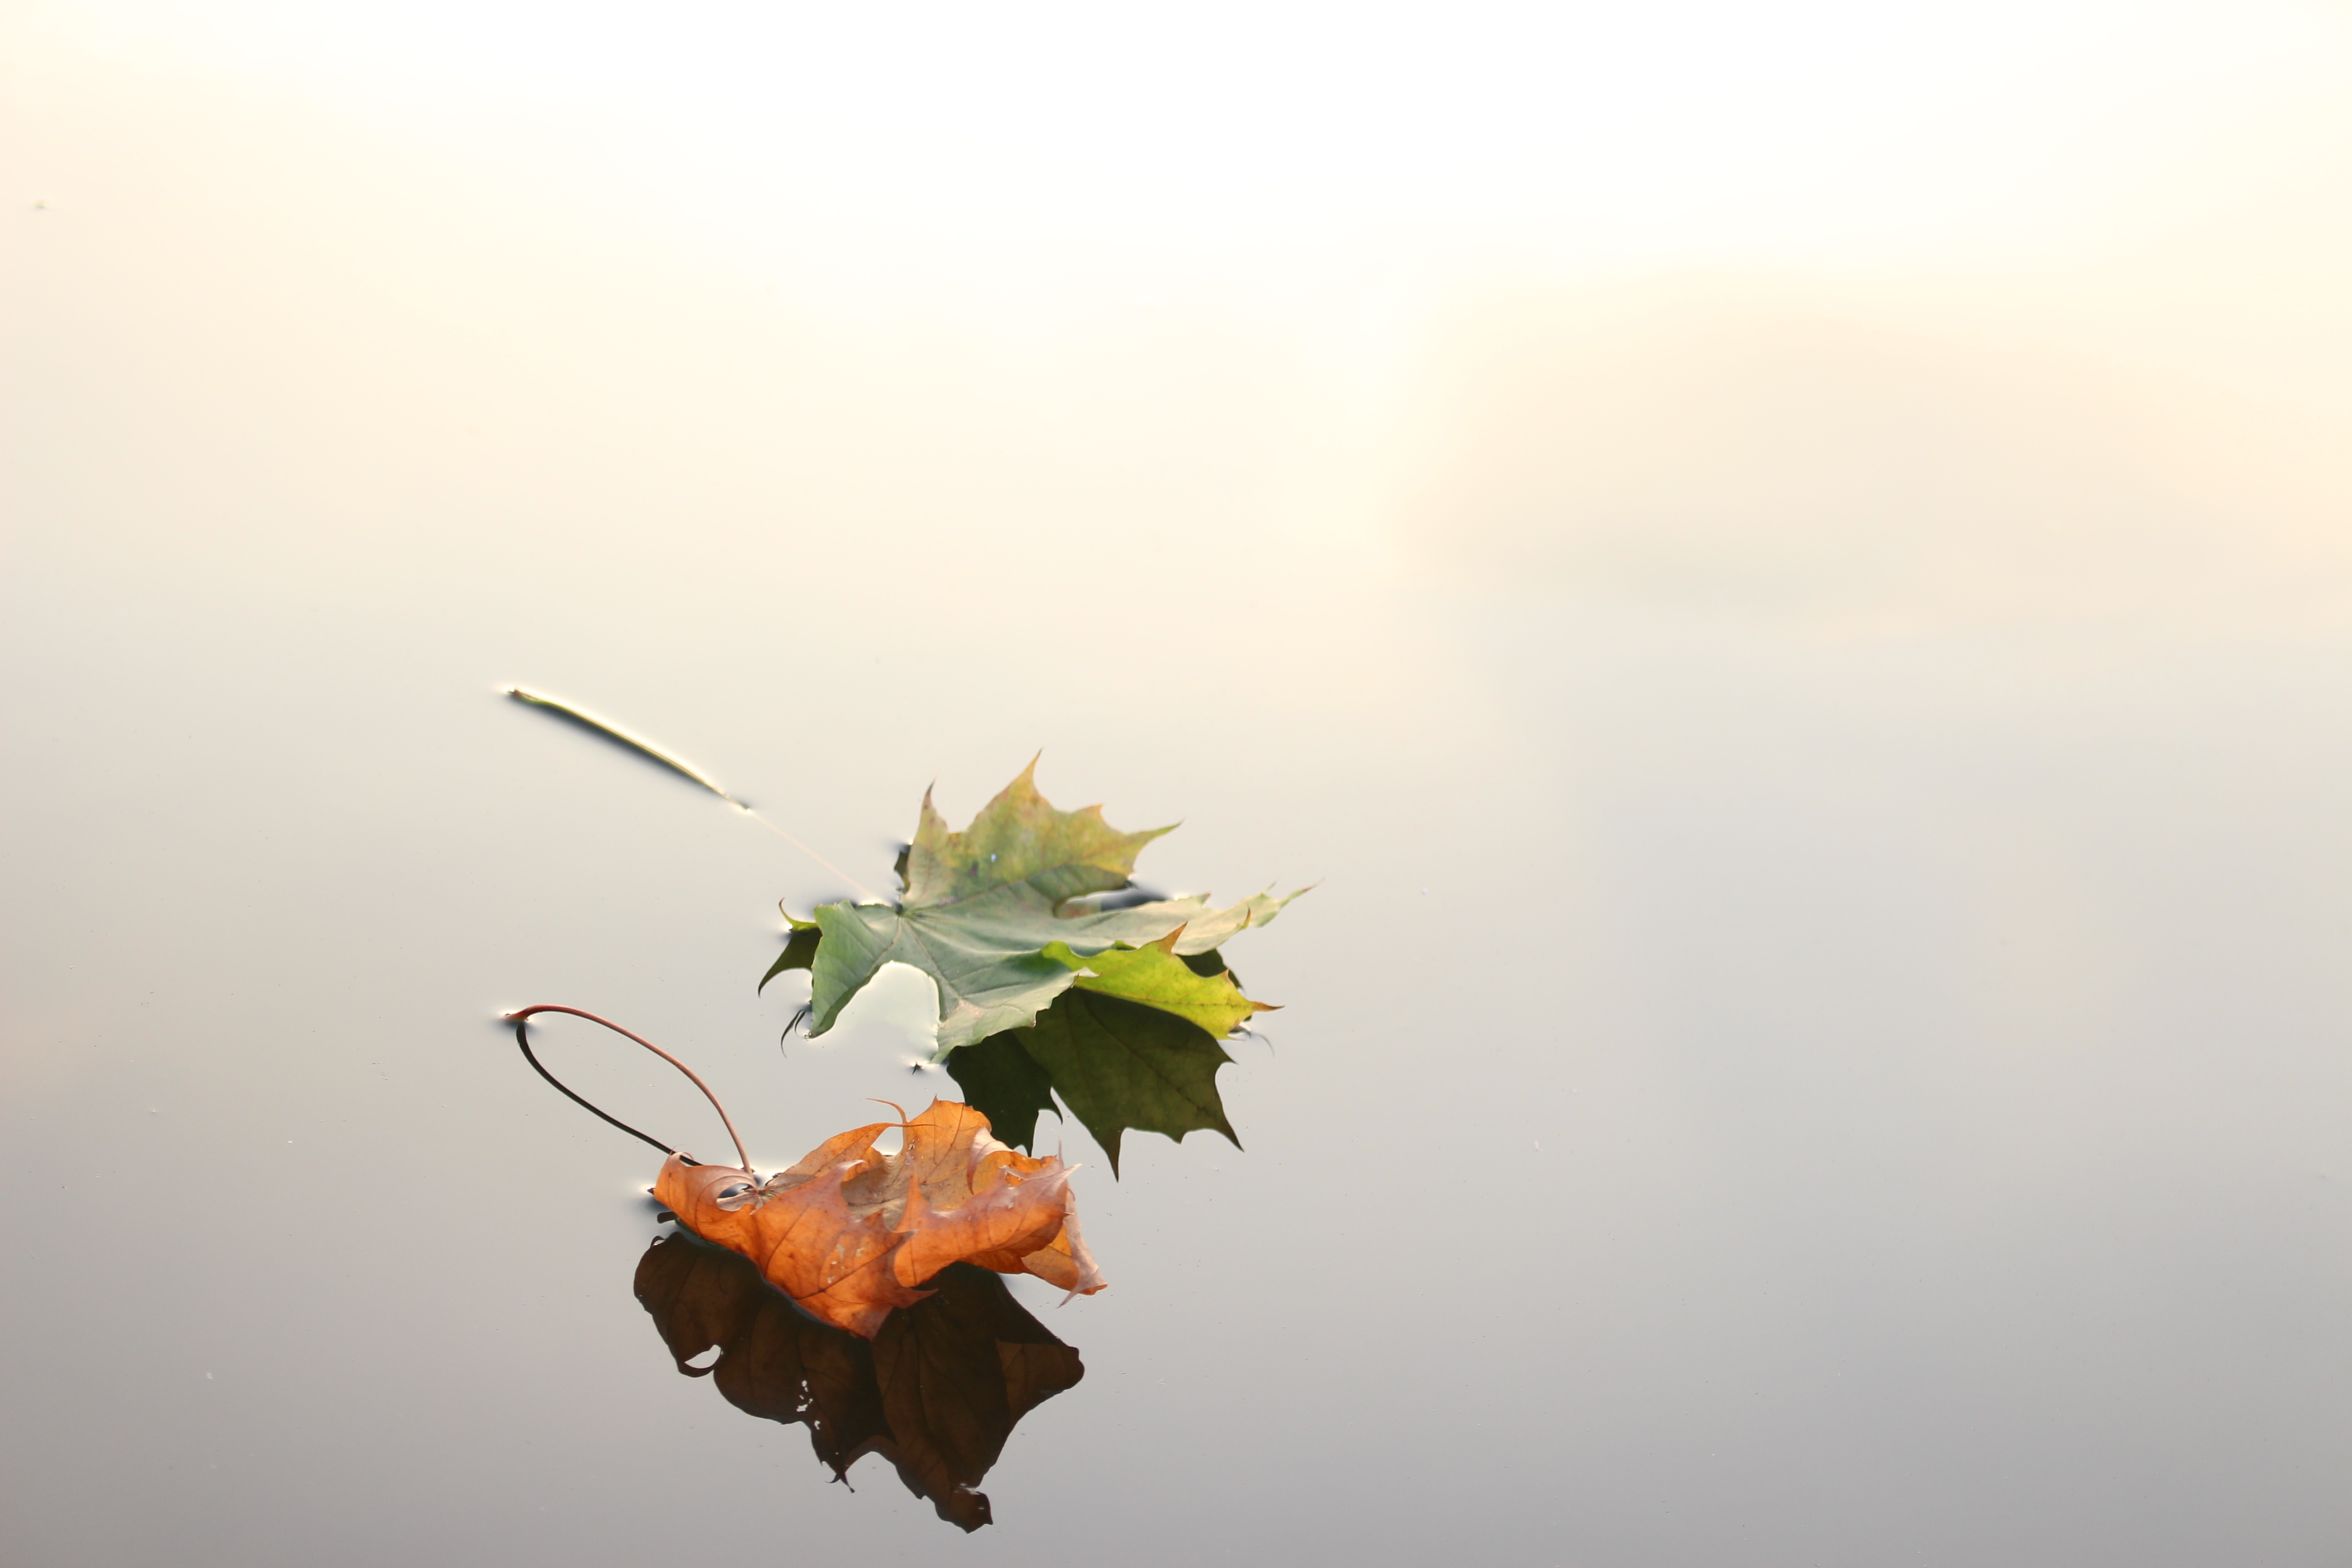
water, nature, plant, sunlight, morning, leaf, fall, flower, reflection, insect, autumn, yellow, flora, season, leaves, macro photography, atmospheric phenomenon, computer wallpaper